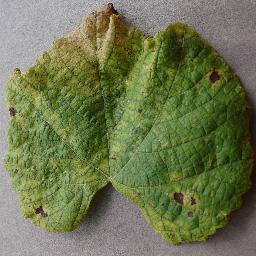
Label: Grape___Leaf_blight_(Isariopsis_Leaf_Spot)